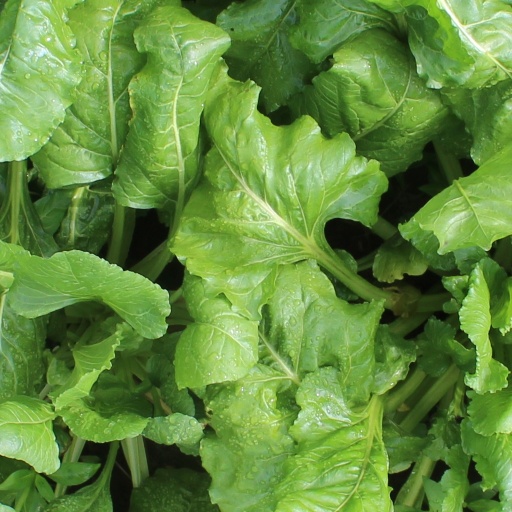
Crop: sugar beet